Richard Michell

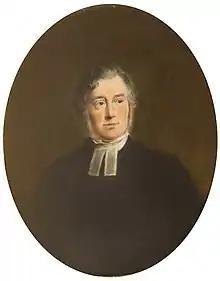
Richard Michell

The third son of Edward Michell of Bruton and Ann Clements of Wyke Champflower, in Somerset, he was born at Bruton. Educated at Bruton grammar school, he went in 1820 to Wadham College, Oxford, where his uncle, Dr. Richard Michell (1766-1826), was a Fellow. Obtaining a first-class in "literae humaniores" (B.A. 1824, M.A. 1827, B.D. 1836, and D.D. 1868), Michell became a successful private tutor.